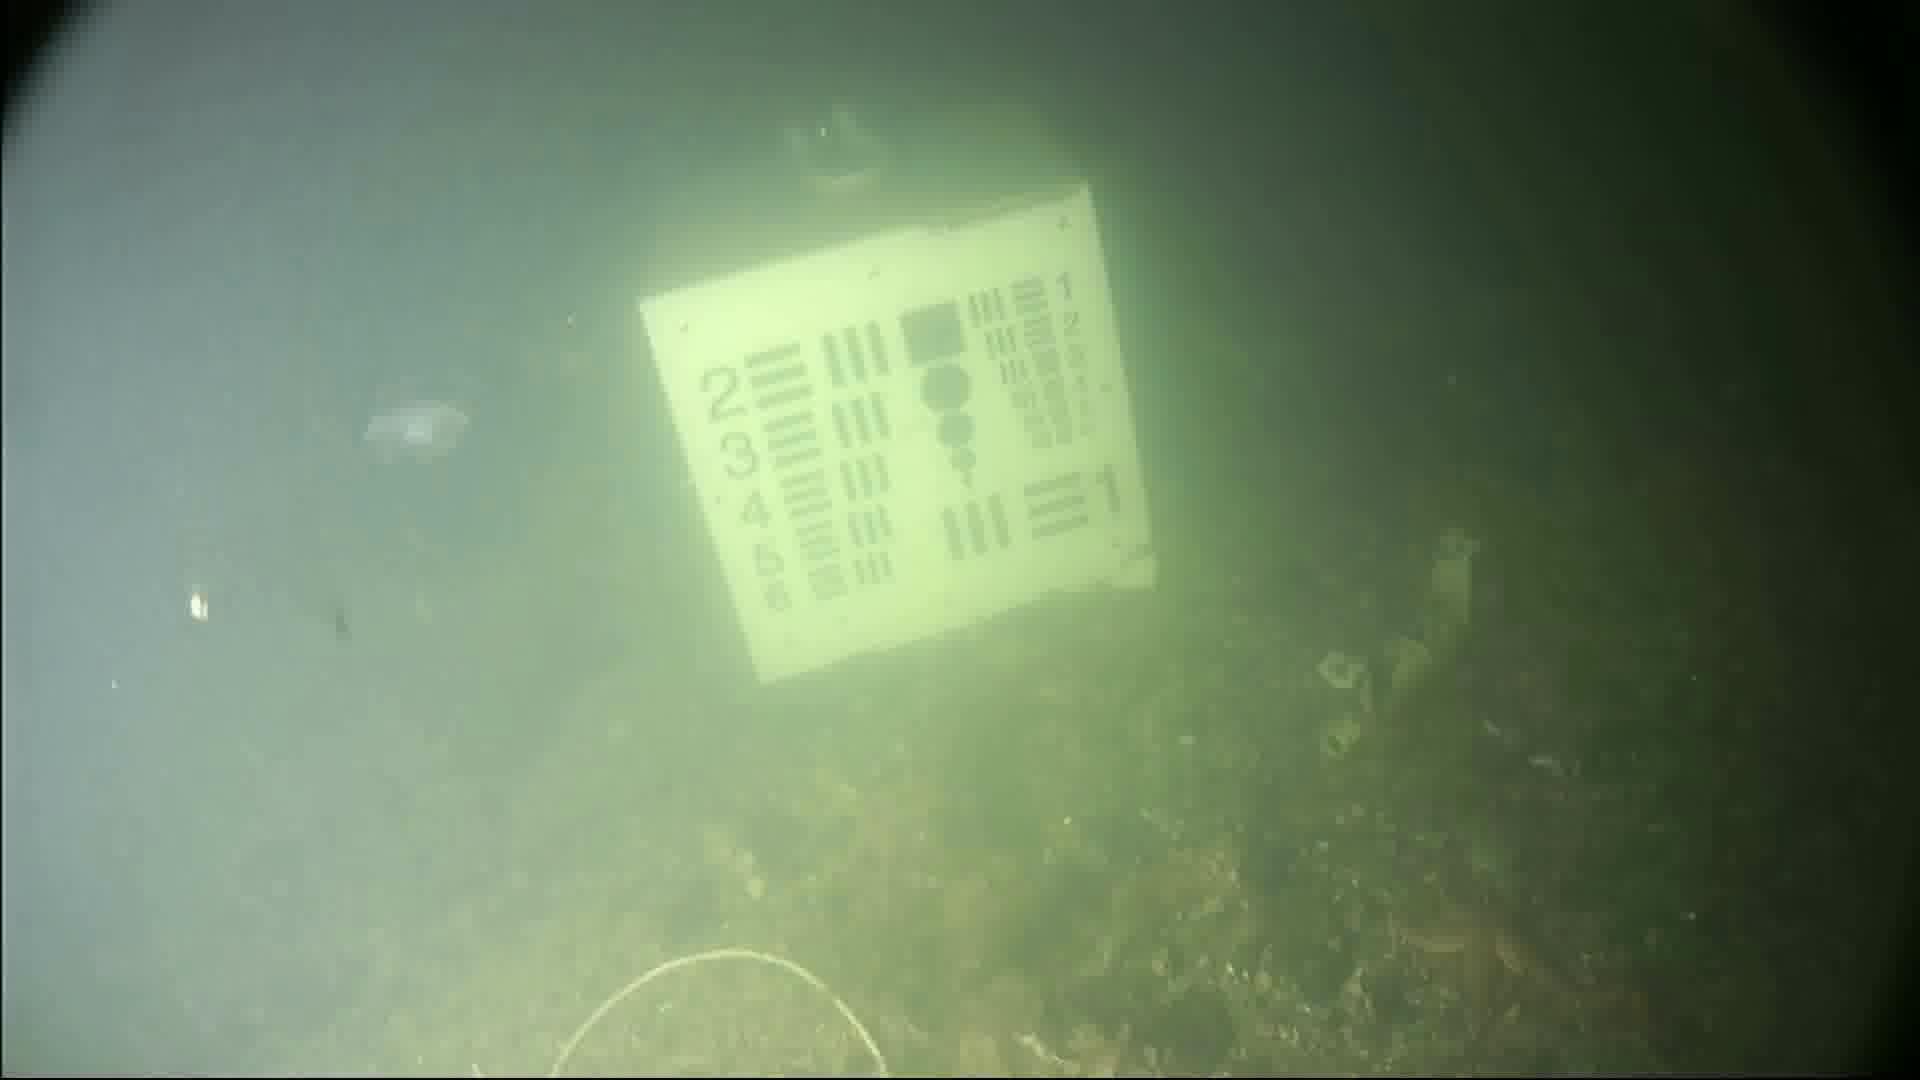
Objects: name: starfish
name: jellyfish